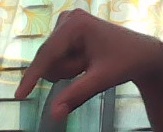
ASL sign: Q